Pug (steam locomotive)

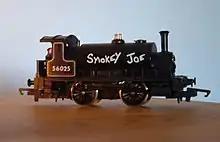
Hornby's Caledonian Railway 0F "Smokey Joe" model

The Hornby model railway manufacturing company have produced a 0-4-0 Caledonian Railway Pug locomotive and Dapol Model railways have produced a LMS branded ex-Lancashire and Yorkshire Pug. This model is now manufactured by Hornby.